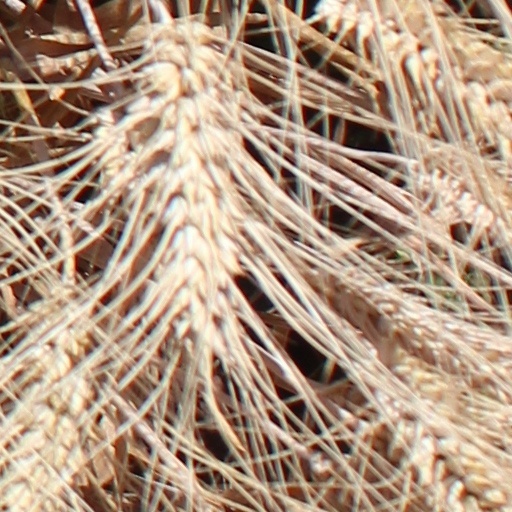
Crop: wheat